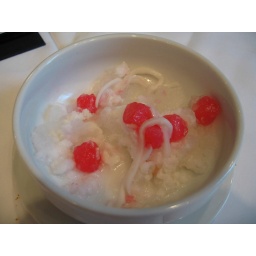
coconut sorbet with coconut meat and water chestnuts covered in red sweet gelatin.